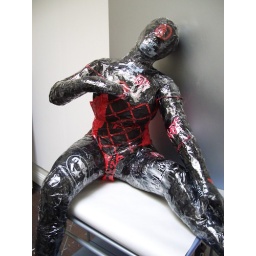
work in progress for the Black Front Gallery in Olympia, WA this April, made from plastic bags